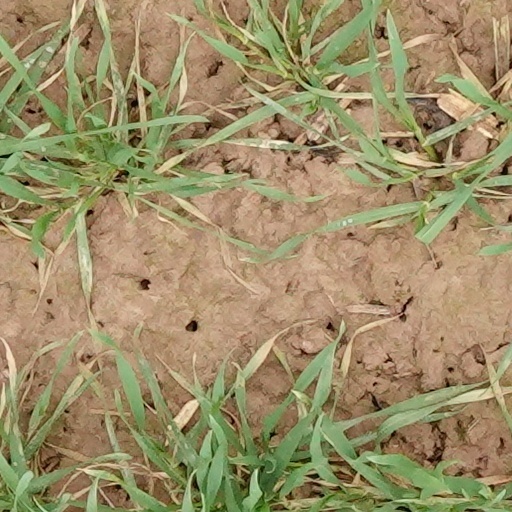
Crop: wheat